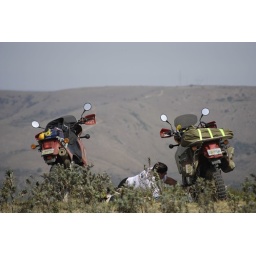
My dad checks the bikes with a view of our mountain road in the background